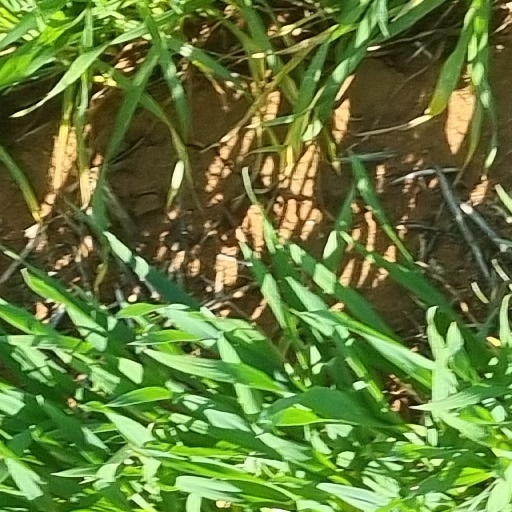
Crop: wheat